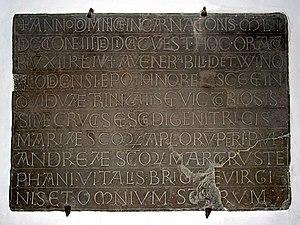
Waha (Belgique), Église Saint-Étienne de Waha (1050) - Pierre dédicatoire commémorant la consécration de l'église Saint-Étienne par Théoduin (évêque de Liège), le 20 juin 1050.
Dietwinus ou, selon la Chronique de Saint Hubert au XIIᵉ siècle, Théoduin, fut prince-évêque de Liège du 27 juillet 1048 au 23 juin 1075.
Waha est une section de la ville belge de Marche-en-Famenne située en Région wallonne dans la province de Luxembourg.
L'église Saint-Étienne est un édifice religieux catholique sis à Waha, un village de la Famenne, aujourd’hui rattaché à la commune de Marche-en-Famenne en province de Luxembourg. Consacrée en 1050 l’édifice - rare exemple d’art roman typiquement mosan - est église paroissiale de Waha.